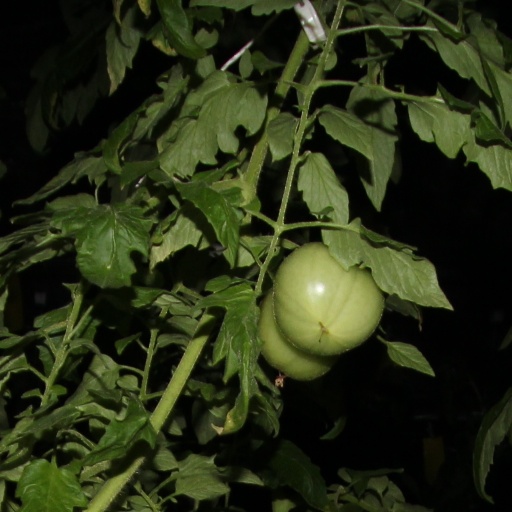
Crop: tomato